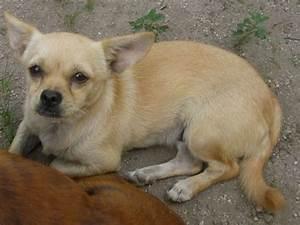
dog